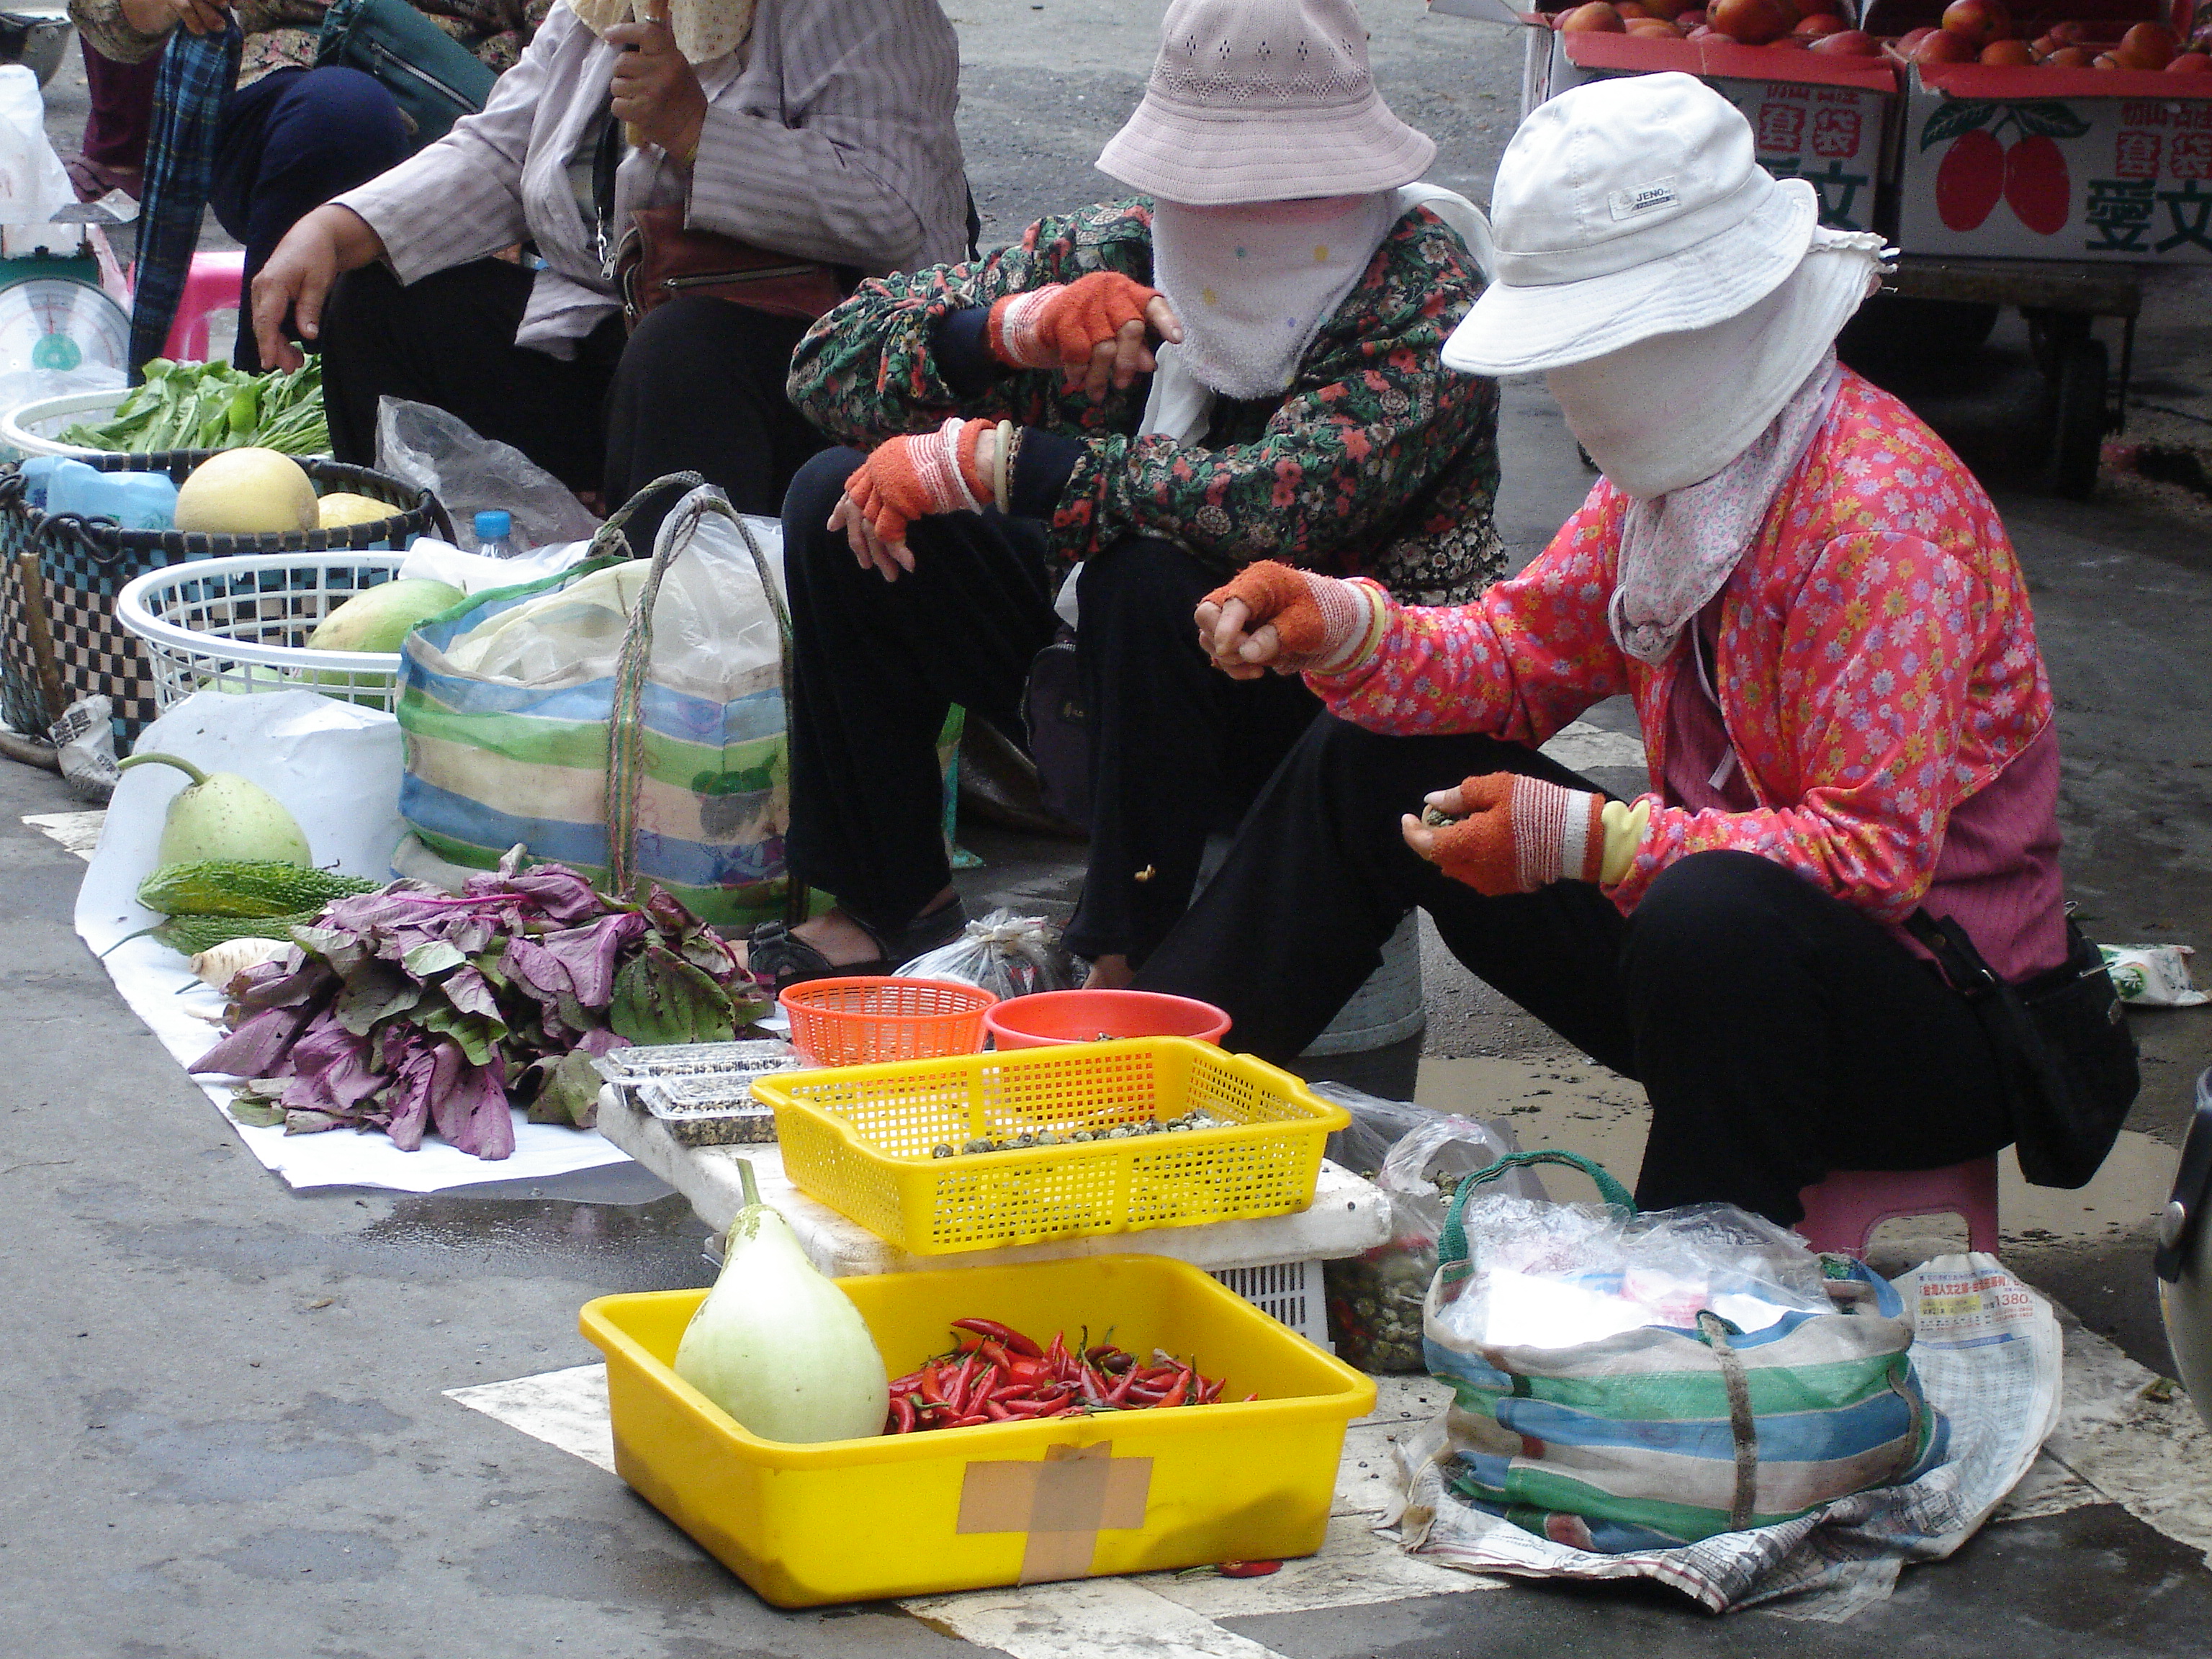
peddler, hawker, market, wet market, women, cover, mask, penghu, taiwan